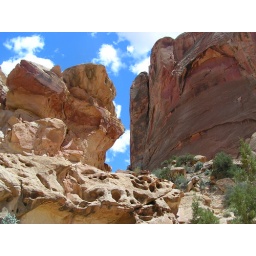
red rock cliffs and rock formations in Capital reef national park in Utah